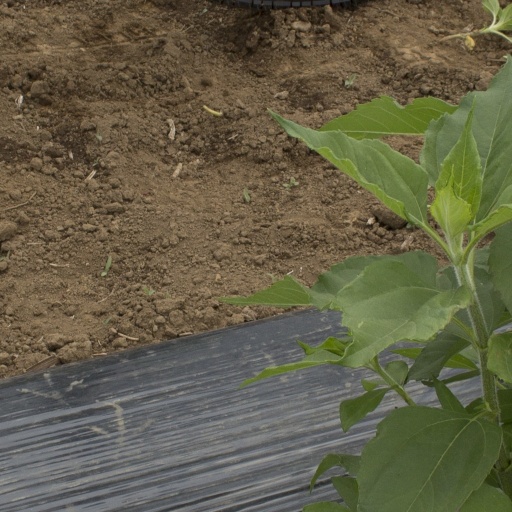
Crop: Jerusalem artichoke